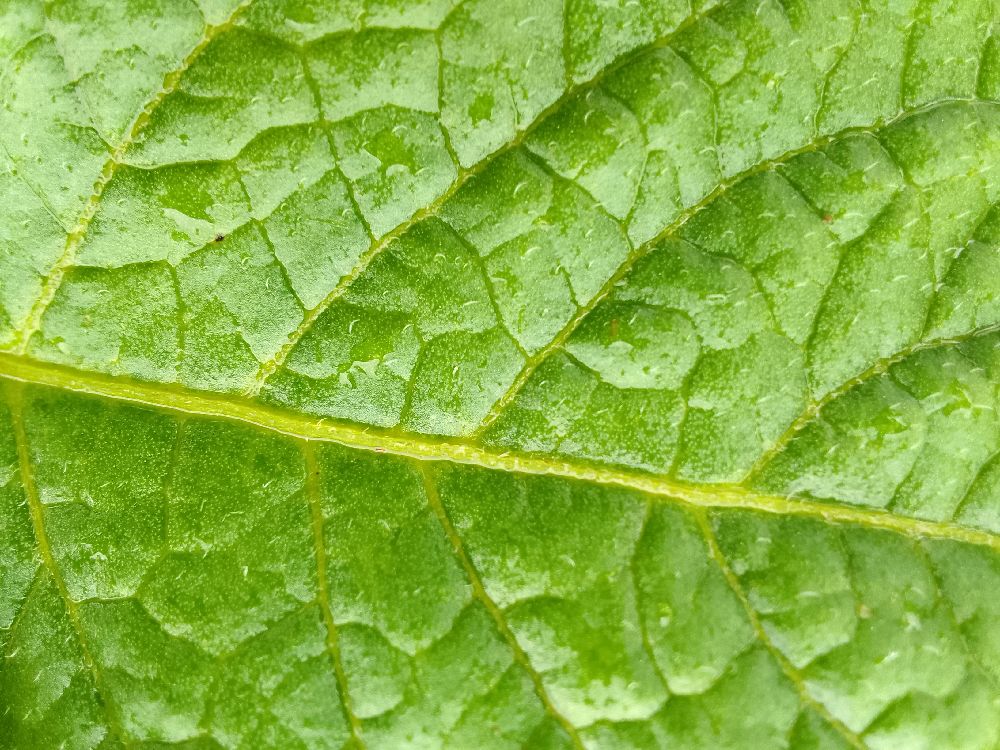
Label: Healthy